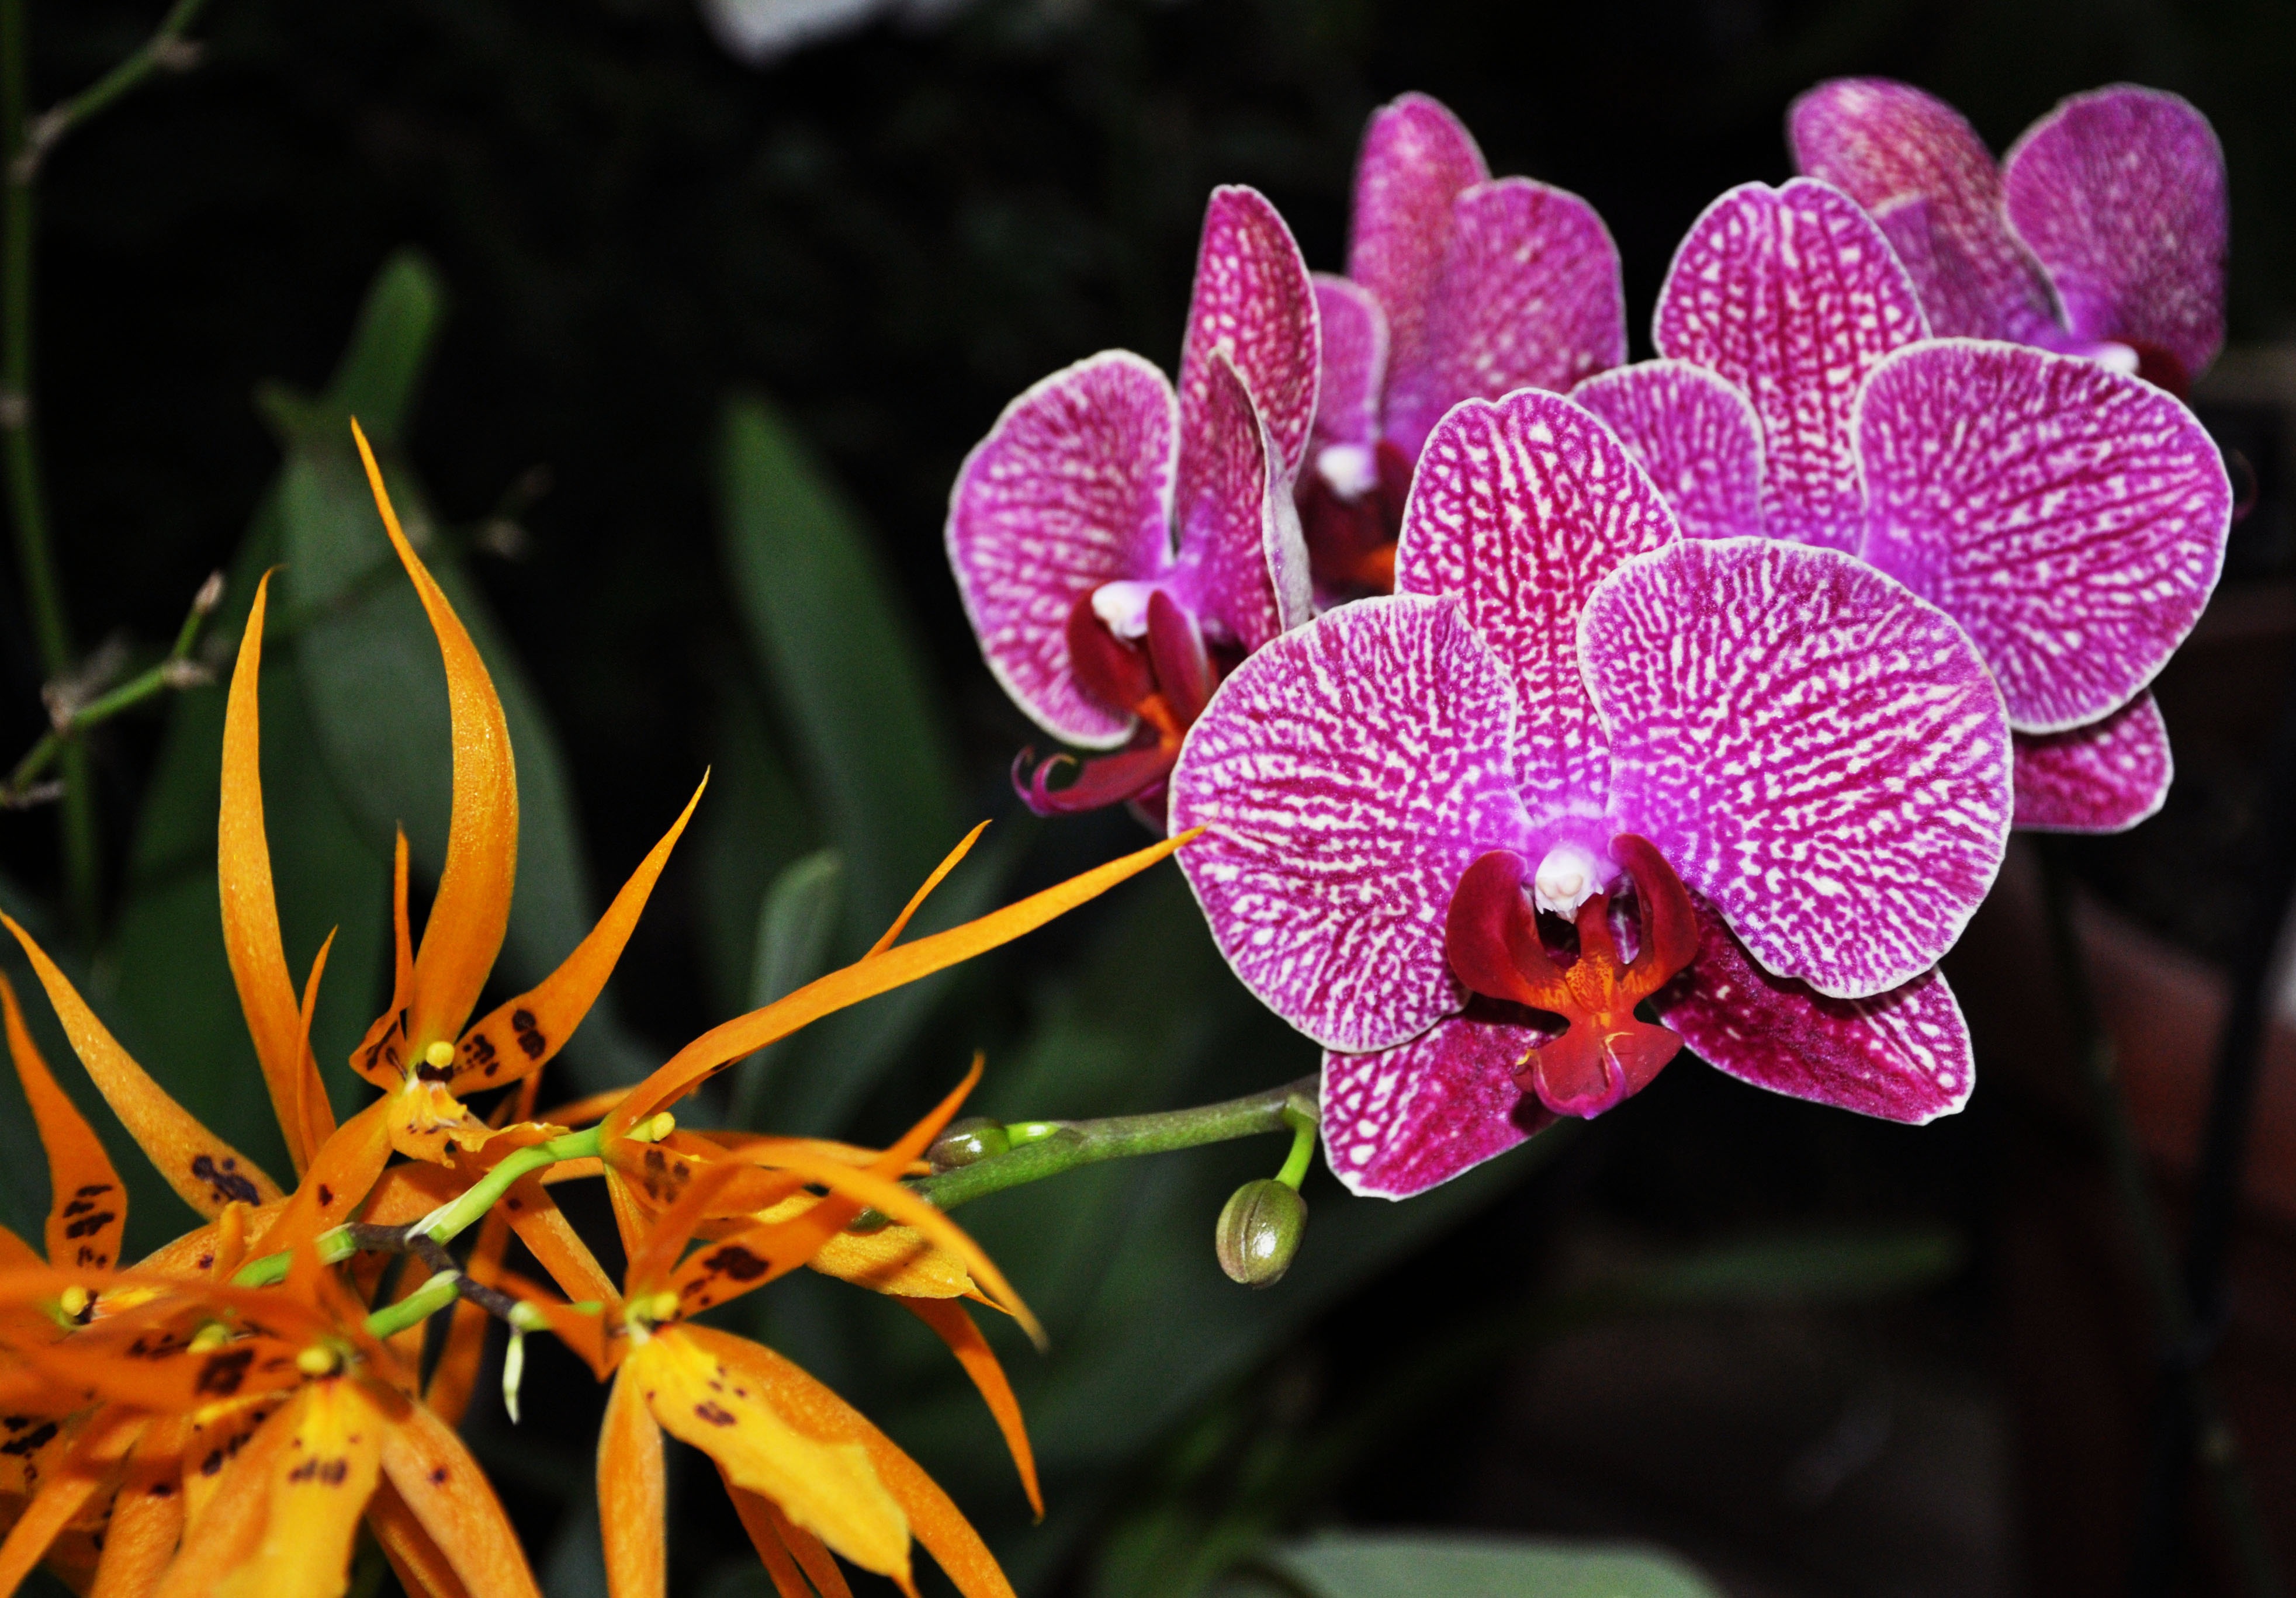
nature, blossom, growth, plant, leaf, flower, petal, bloom, floral, green, color, botany, colorful, flora, orchid, wildflower, close up, colour, macro photography, flowering plant, land plant, moth orchid